1936 Auckland Rugby League season

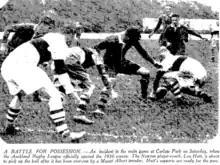
Lou Hutt (Newton) picking up the ball v Mt Albert.

Ivan Culpan was then presented with a dressing table set for his work making all the ground arrangements at Carlaw Park throughout the recent English tour. Mr. Culpan said that his work for the league since he became secretary in 1918 had been his hobby.